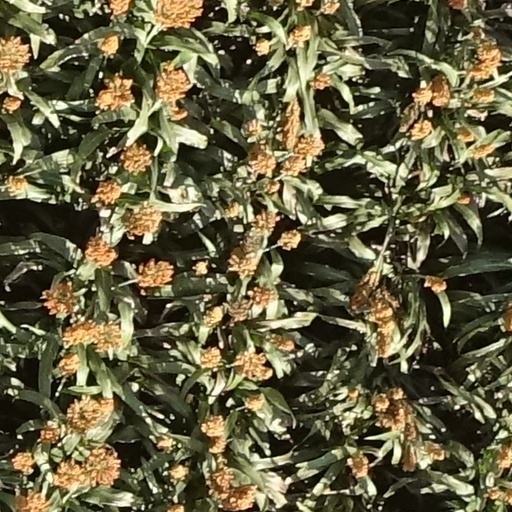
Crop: sorghum